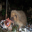
Label: porcupine